Boris Smirnov (ethnologist)

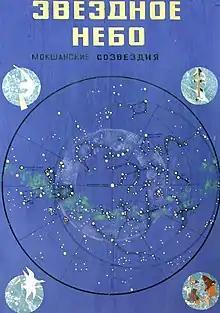
Old Moksha star map used by travellers and navigators in Middle Ages

Boris Smirnov found that there is a medieval star chart used in Mokshaland by travellers, wanderers, herders and navigators on the Volga trade route. He had been collecting epic tales and legends and then checking the places they narrated about. He had been accumulating information on feasts and everyday life, agriculture and honey hunting. He recorded law and traditional punishment details, old crafts peculiarities and old children's games rules. The rest of his time he spent in the city library reading all the scientific journals they received. He led correspondence with scholars who sometimes kept answering him, sometimes were reluctant to keep the discussion going in spite of the fact he sometimes proposed plausible solutions. The neighbours knew that he might be found three places: the post office, where he received tons of books, the library or the forest if he had a short handle spade with him. He used to wear cheap suits and a cap in summer and fufaika wool jackets, and a soldier's fur hat in winter time. He roamed about Big Moksha Forest and often ran across Dubravlag border lines. Since it was a special territory and trespassing was forbidden he from time to time was detained and questioned, but always released after phone calls and enquiries were sent to Zubova Polyana. Besides ethnology and archeological artefacts he was a botanist and collected a full herbarium of Zubovo-Polyansky Aimak. He had a small garden and grew Manchurian walnut (Juglans mandshurica) in it, and always had lots of perfect vegetables and various flowers. "He had been treated with compassion by his friends Valerian Ryabov, Adolf Prokhorov and some others" writes Sergey Olenin. He didn't bother them much but always gave a short report on his recent work. Boris Smirnov's health condition had been deteriorated in 1966. He was not able to finish his Book 4 and it seems that he didn't start the Book 5 he mentioned in his works. In 1979 he died. Adolf Prokhorov delivered his diaries and drafts to the Mordvoia Republic Government Institute For Humanities. Most of his field work had remained unpublished in the Institute For Humanities archives for years. His first two books were published posthumously in 2012.